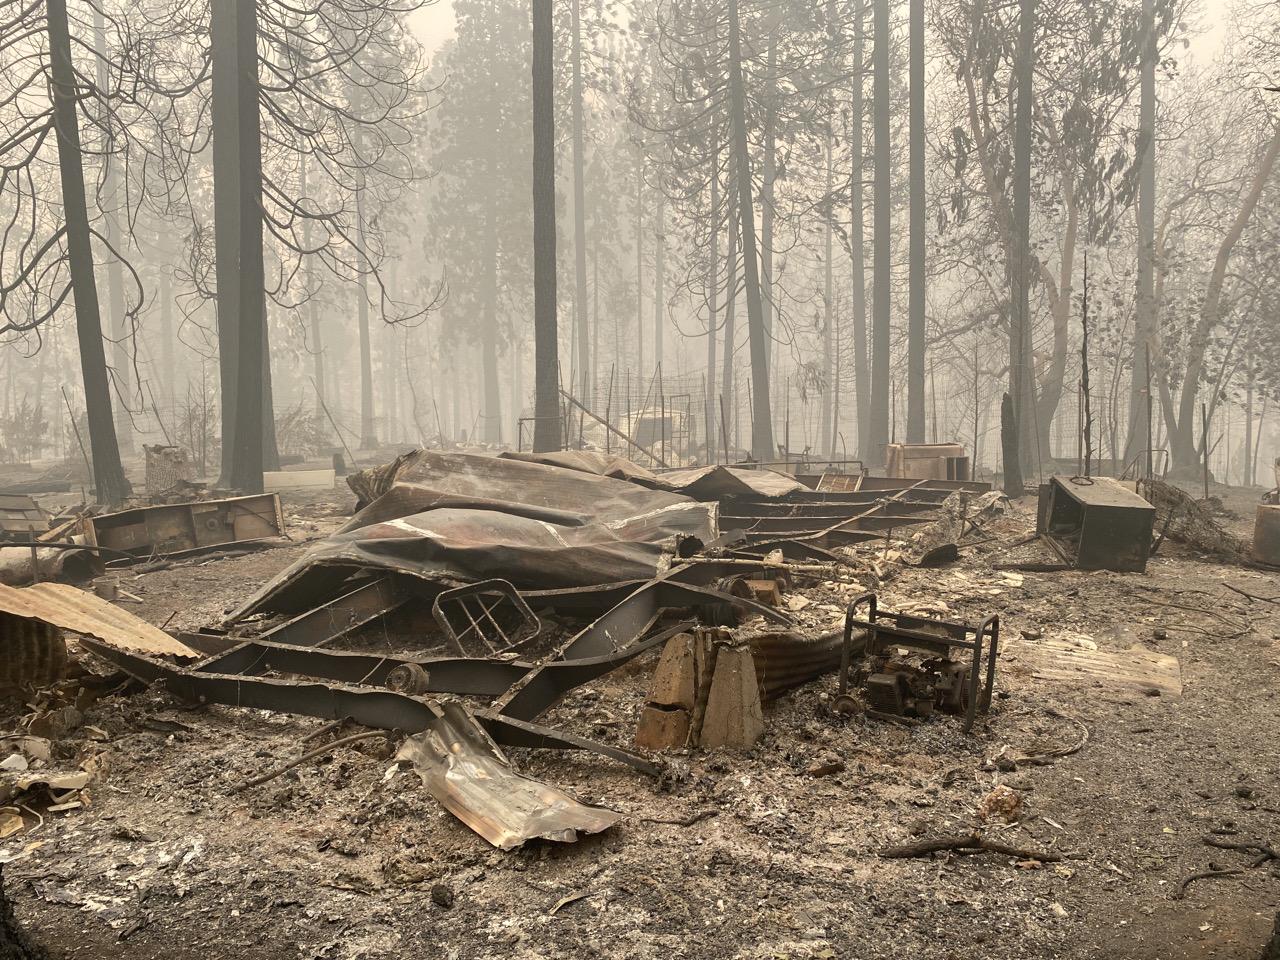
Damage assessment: destroyed